Finland under Swedish rule

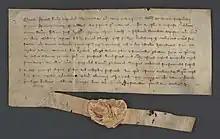
King Birger letter for Karelian women from 1316 is Finland's oldest surviving original document.

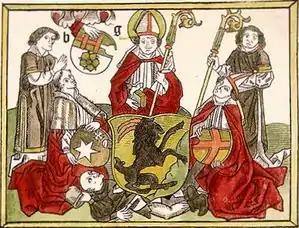
The bishop Henry and Lalli

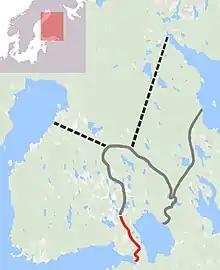
Prevalent view of the two-branched border set in the treaty of Nöteborg. Shown in red is the undisputed section of the border, shown as a black dotted line are the two branches of the border, and in gray the border that was in use in the 16th century.

The starting point of the Swedish rule is under a large amount of uncertainty. It is connected to the efforts of the Catholic Church to expand the faith in the Eastern Baltic Sea region and to Northern Crusades.